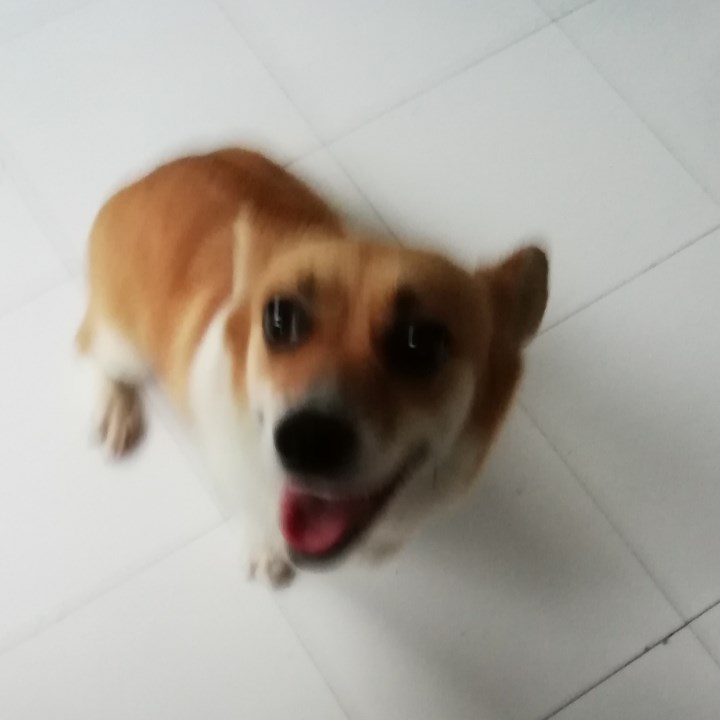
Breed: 2909-n000116-Cardigan